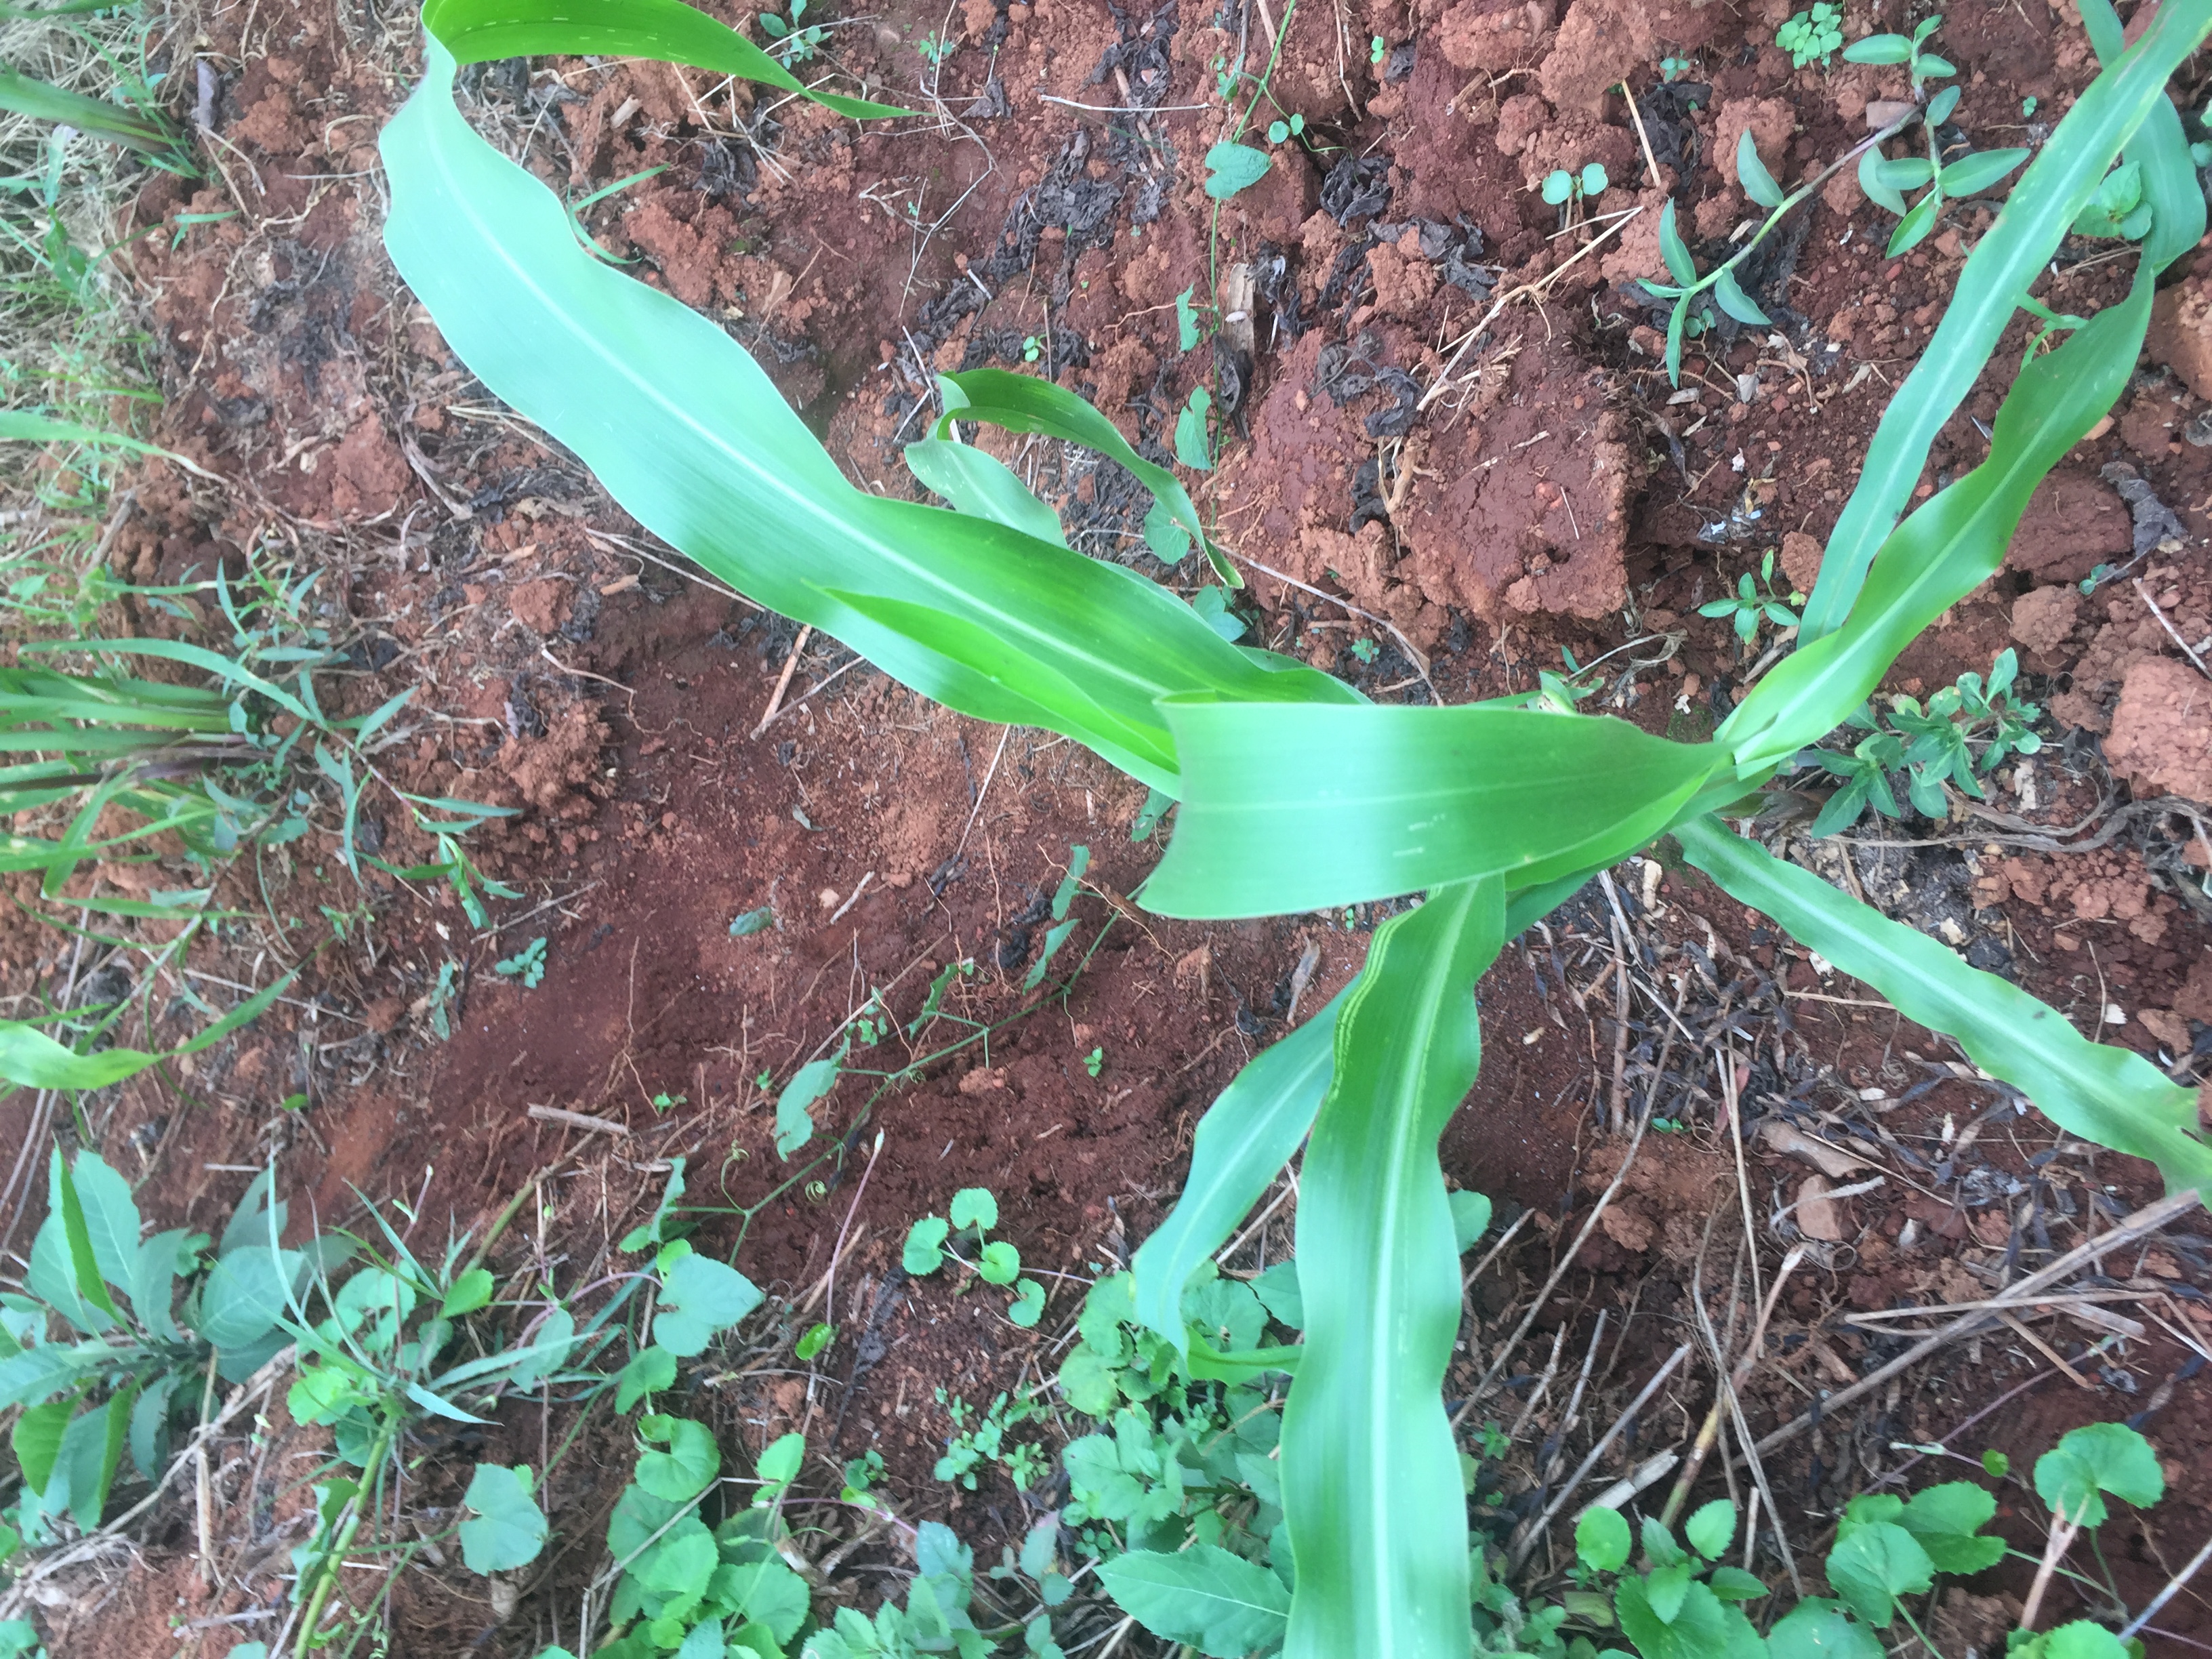
Label: helminthosporium_leaf_blight